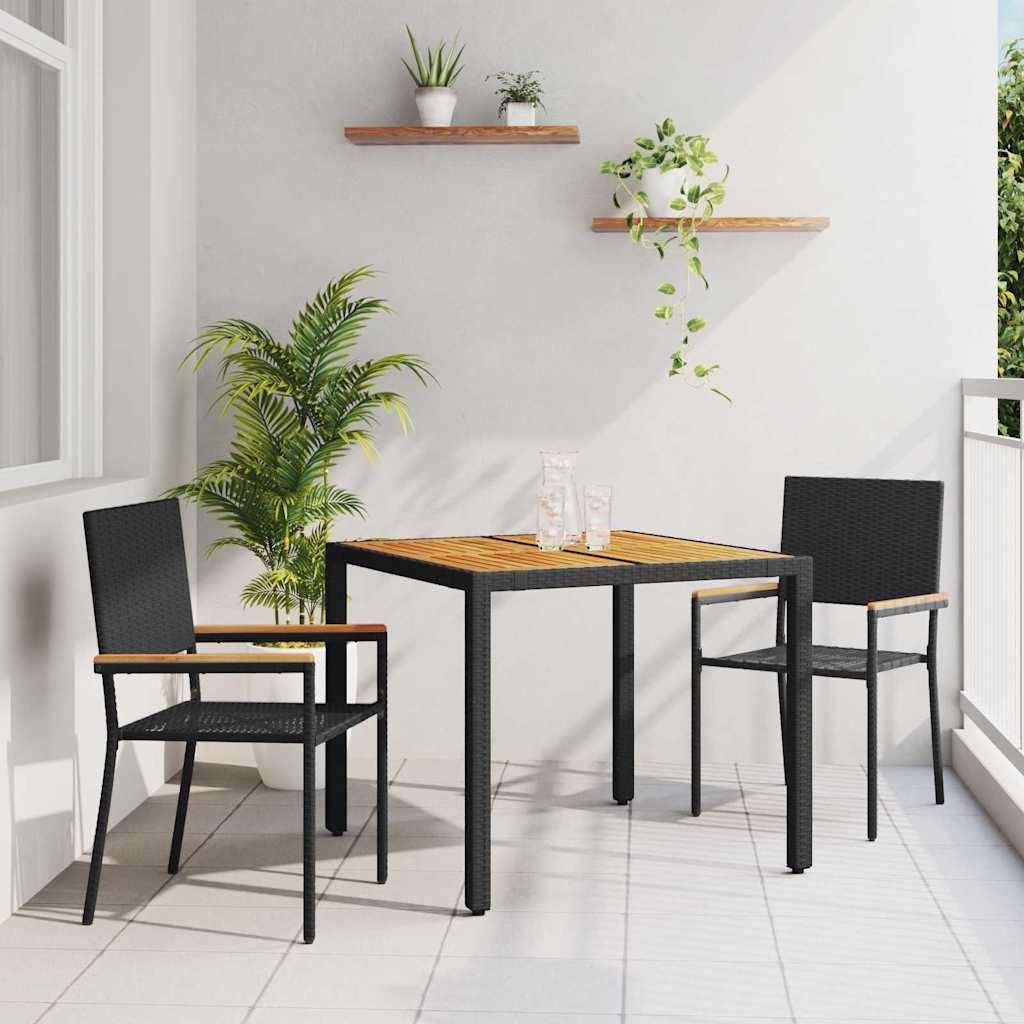
Garden Dining Set 3 pcs Black and Brown 90 x 90 x 75 cm
Brand: vidaXL
Category: Furniture > Outdoor Furniture > Outdoor Furniture Sets